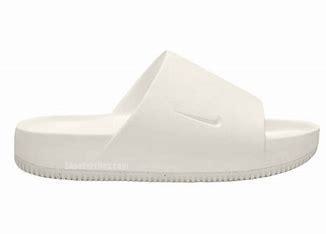
Brand: Nike
Model: Calm